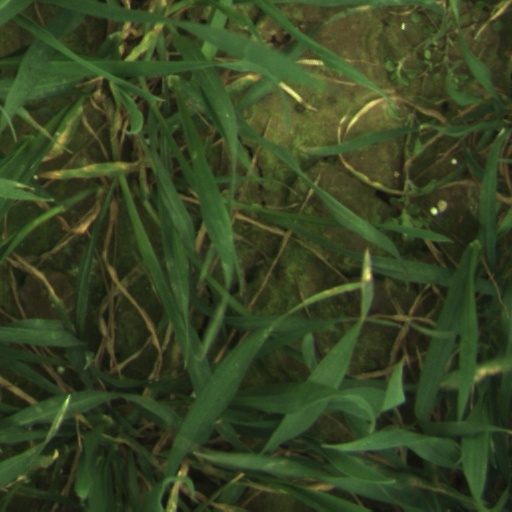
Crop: wheat